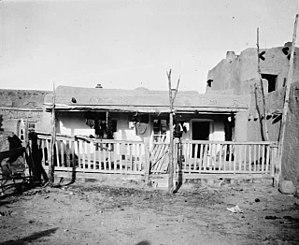
Santa Clara Pueblo est une census-designated place du comté de comté de Rio Arriba, au Nouveau-Mexique.